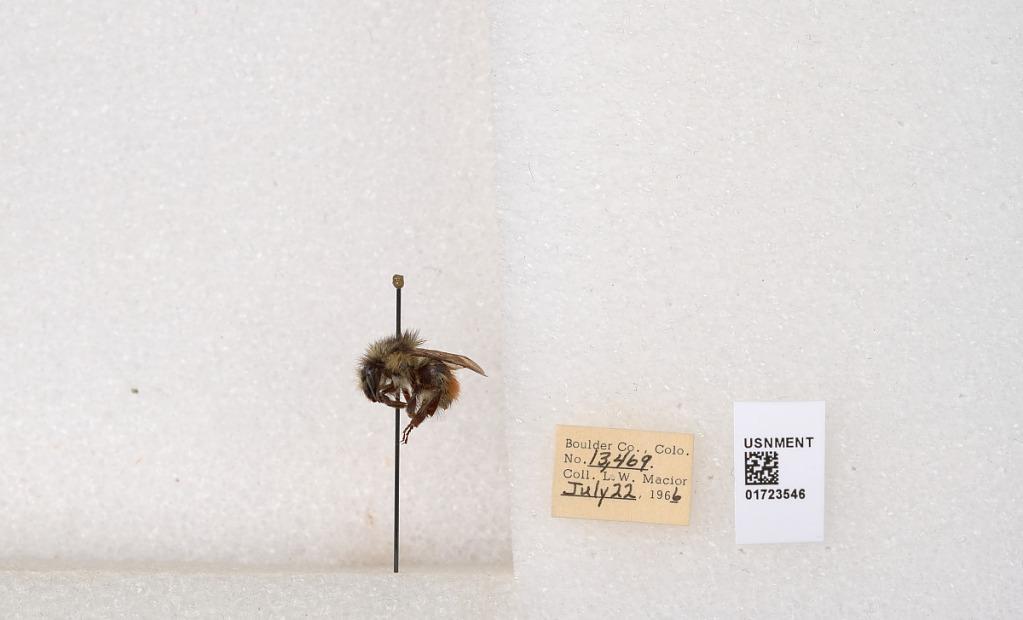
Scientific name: Bombus flavifrons Cresson
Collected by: L. Macior
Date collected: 1966-7-22
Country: United States
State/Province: Colorado
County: Boulder
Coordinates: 40.0925, -105.358